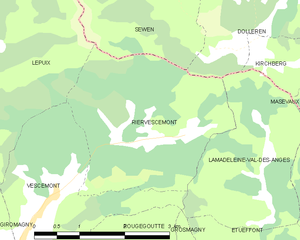
Carte des communes françaises Riervescemont